Mark Noble

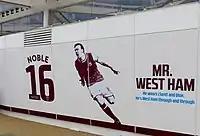
A mural of Noble at the London Stadium

In March 2017 sections of West Ham supporters called for him to be dropped from the team. Noble described the season as "the most difficult of his career". On 8 April 2017, having played against Swansea City, Noble marked his 400th appearance for West Ham becoming the 19th player to pass this number. He played 35 games in all competitions for West Ham in the 2016–17 season scoring five goals, two in the Europa League and three in the Premier League. His season finished early with two games remaining for West Ham as he required an abdominal operation.